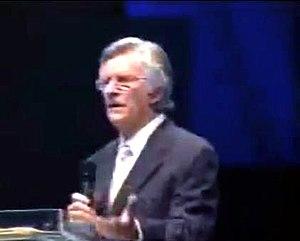
David Wilkerson, né le 19 mai 1931 à Hammond dans l'Indiana et mort le 27 avril 2011, est un pasteur chrétien évangélique non-dénominationnel et écrivain américain. Il est le fondateur de l'ong internationale Défi Jeunesse et la mégaéglise Times Square Church, à New York, aux États-Unis.